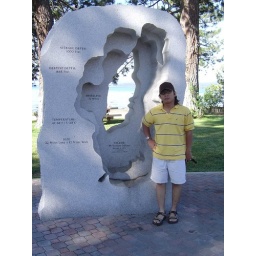
Lake Tahoe is a large freshwater lake in the Sierra Nevada mountains of the United States